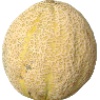
Label: cantaloupe